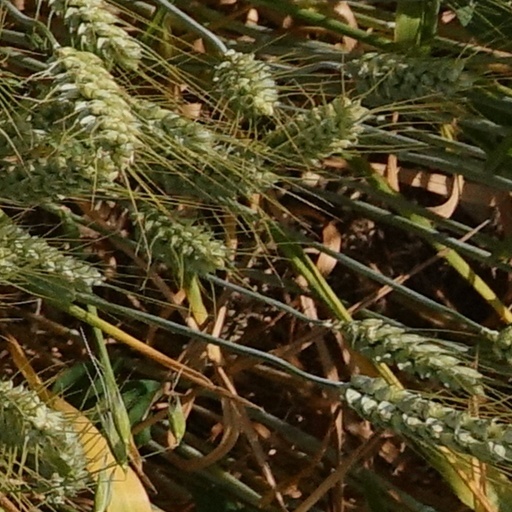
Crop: wheat